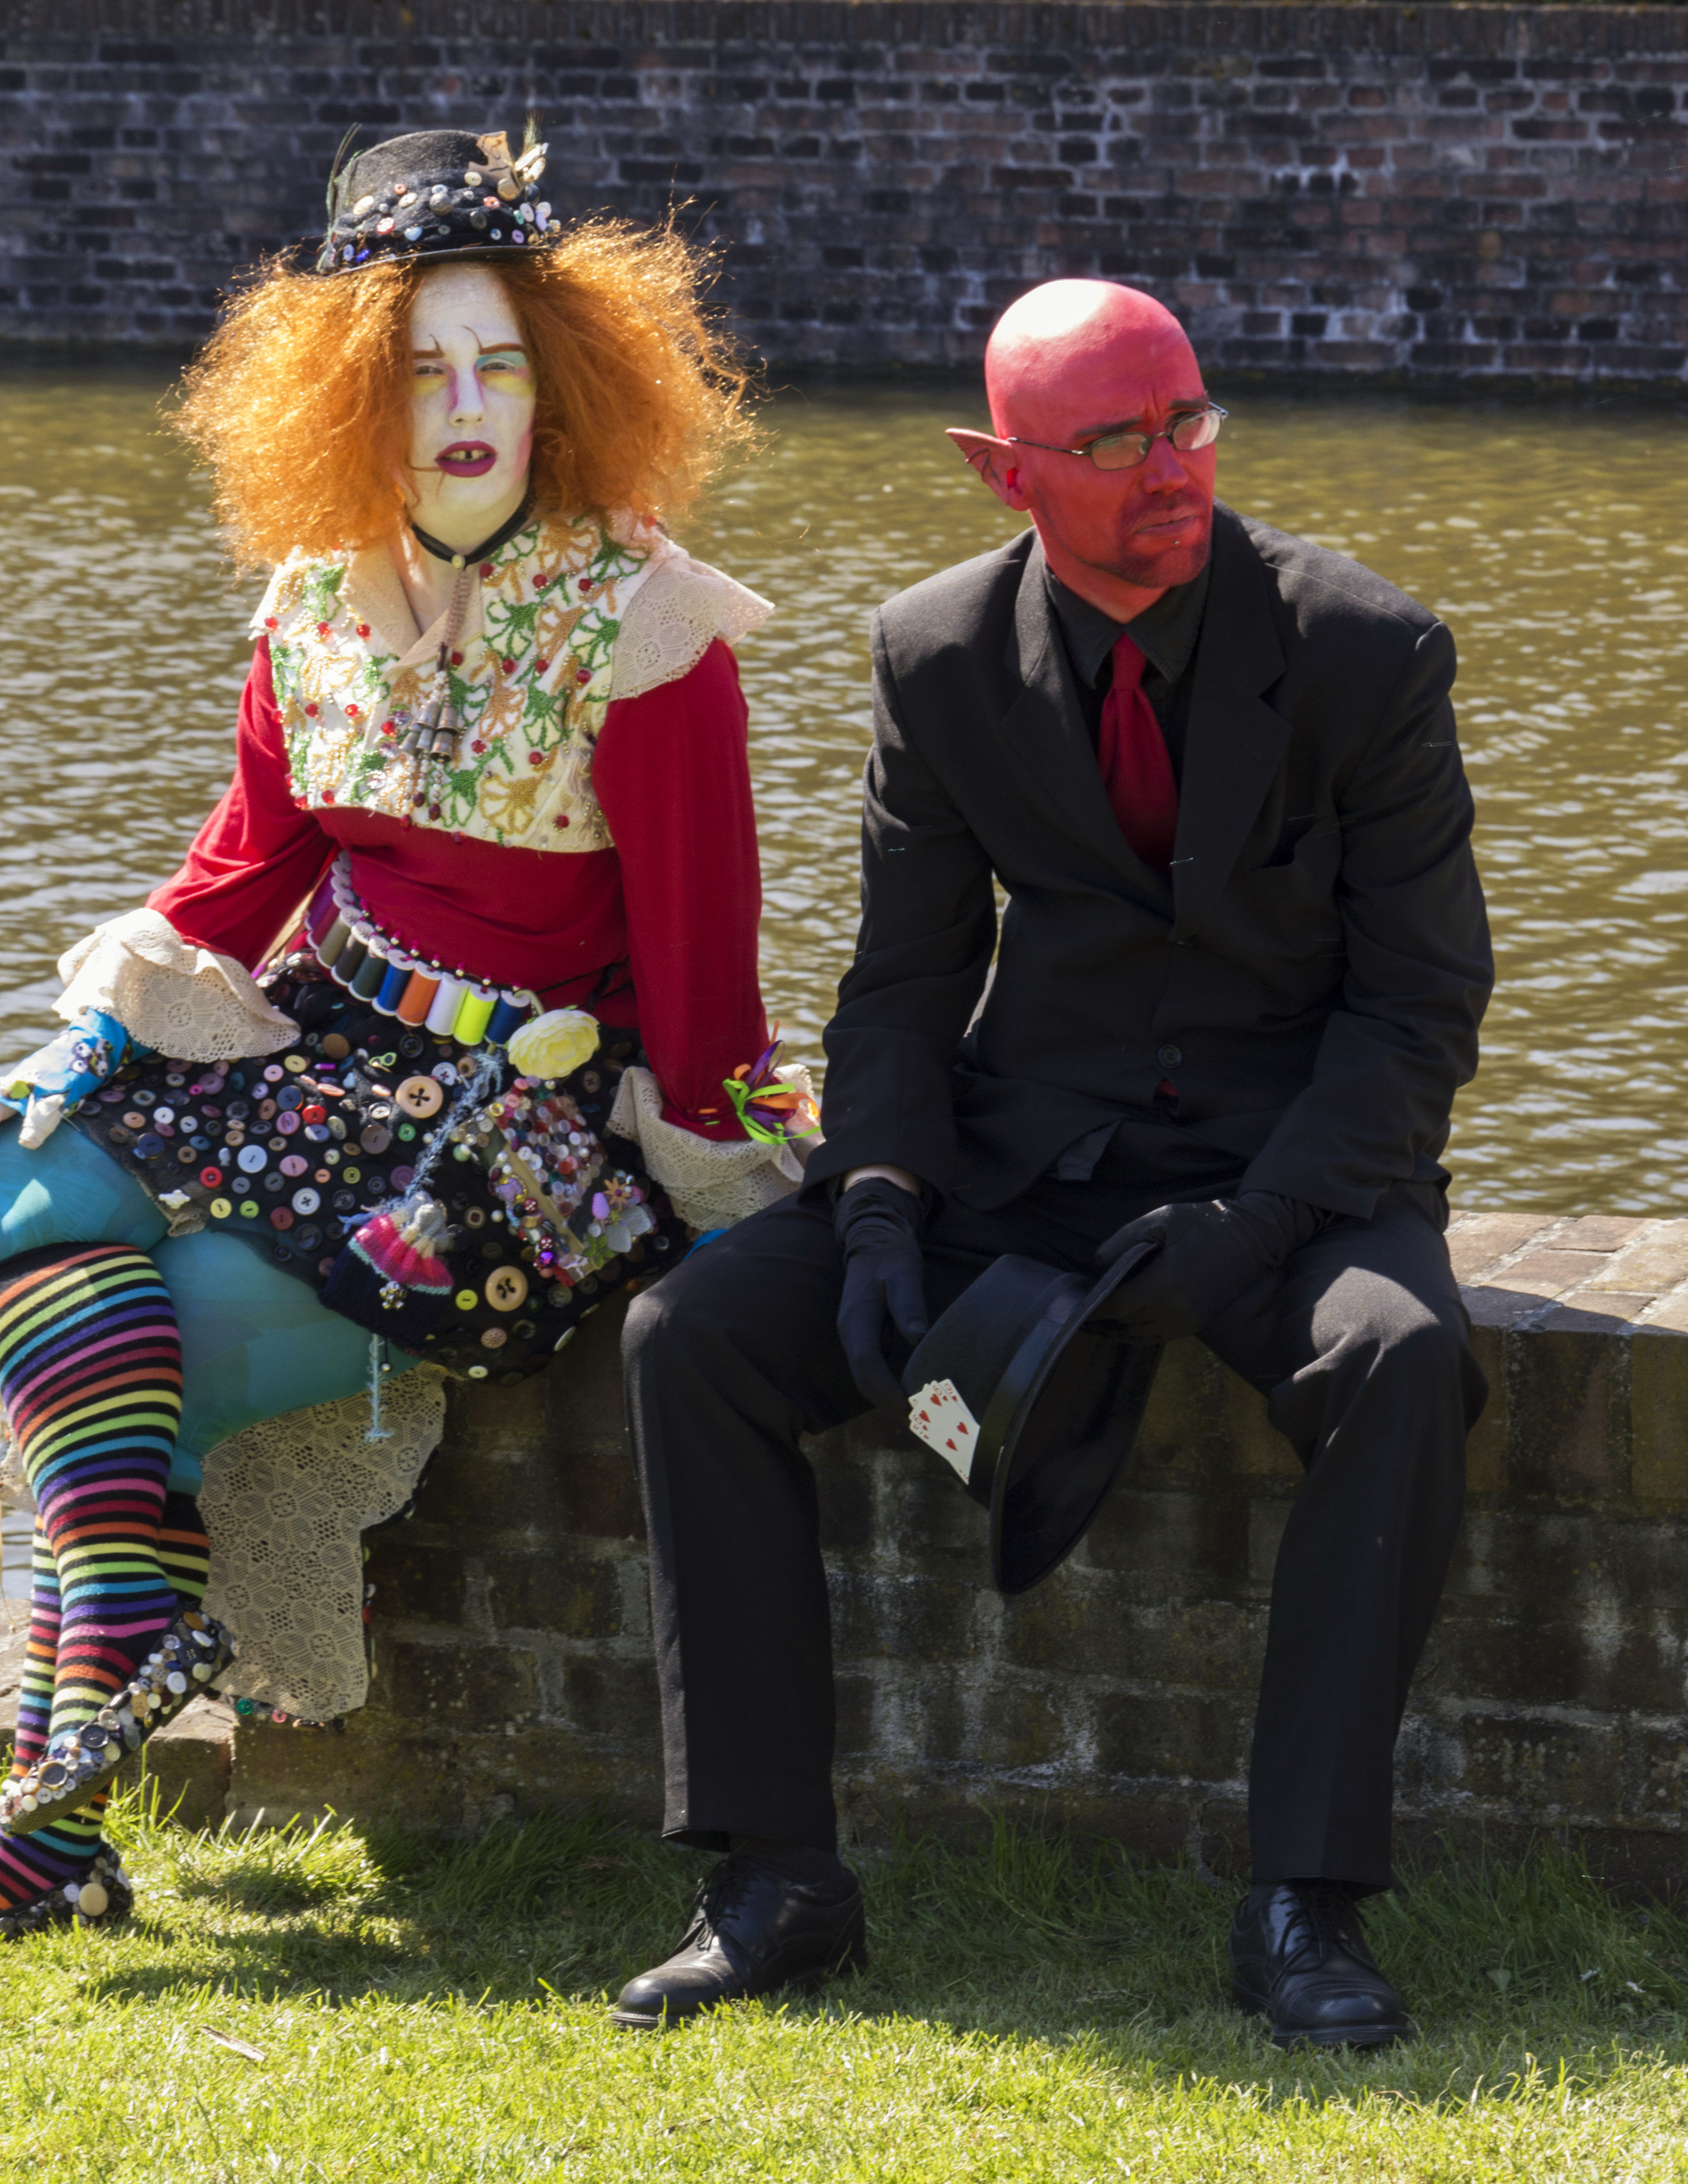
person, people, clothing, 2014, fun, event, costume, paulvandevelde, pdvandevelde, padagudaloma, dordrecht, nederlandinfotos, costumes, utrecht, haarzuilens, dehaar, costum, elfia, kostuumevent